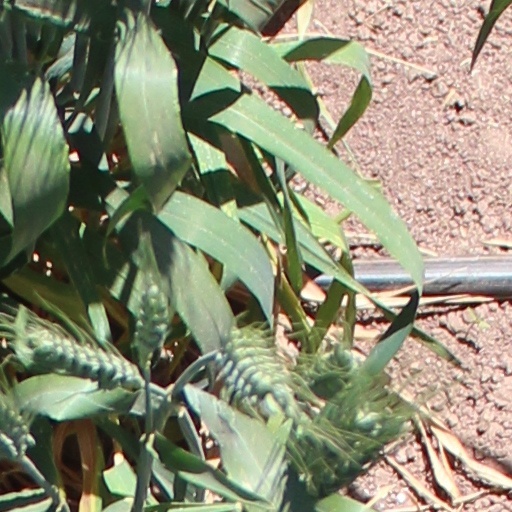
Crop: wheat